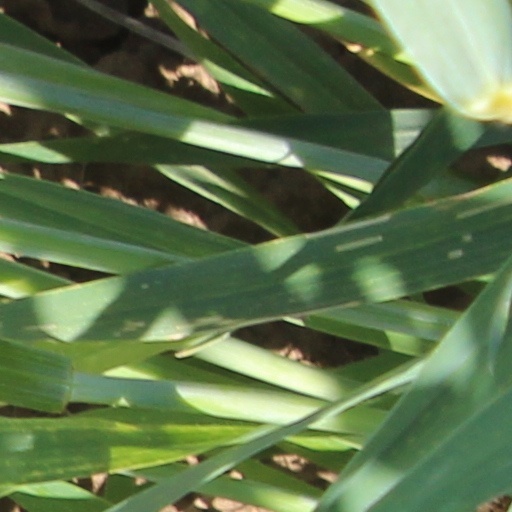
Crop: wheat